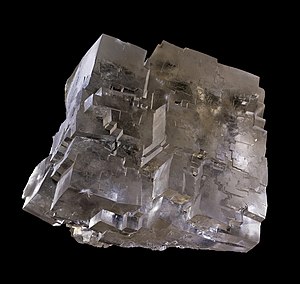
Salt (kemi)
Saltkrystaller
I kemiens fagterminologi er et salt en neutral forbindelse mellem metalliske og ikke-metalliske ioner. Salte er en stor gruppe af kemiske stoffer med en række fælles egenskaber: